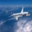
Label: airplane